Mount San Antonio

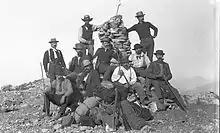
A group of hunters at the summit of Mt. Baldy, ca. 1890

Manker Flats Campground is available for the public to camp in on a first come-first served mechanism. It is located 3 miles northeast of Mt. Baldy Village on Mt. Baldy road, in an open pine forest. It boasts 21 campsites with features such as stoves, piped water, toilets and tables. However, there are no facilities for showers or sanitary disposal. Fees for camping overnight are $12 per night, and an additional $5 for extra vehicles.